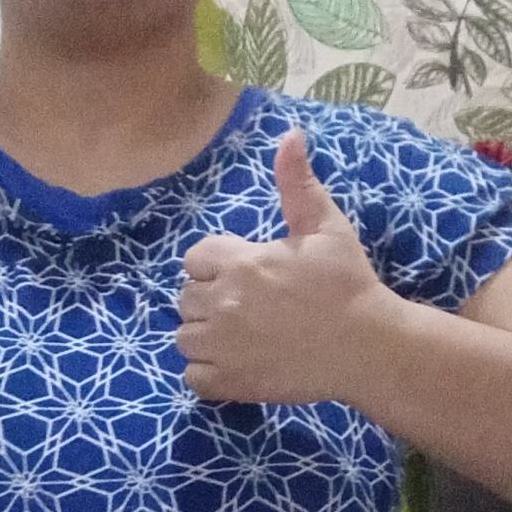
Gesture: like